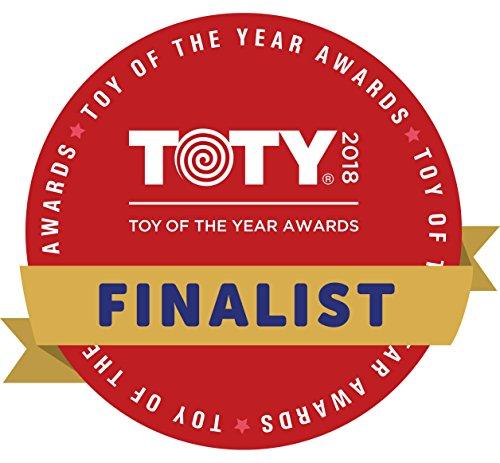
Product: Mickey Mouse Mickey and The Roadster Racers Racing Adventures
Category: Toys & Games | Stuffed Animals & Plush Toys | Plush Interactive Toys
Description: Roadster Racing Adventures Mickey drives his roadster car.
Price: $49.95
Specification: ProductDimensions:15x6x16inches|ItemWeight:3pounds|ShippingWeight:3.55pounds(Viewshippingratesandpolicies)|DomesticShipping:ItemcanbeshippedwithinU.S.|InternationalShipping:ThisitemcanbeshippedtoselectcountriesoutsideoftheU.S.LearnMore|ASIN:B06XKPDVQ3|Itemmodelnumber:11146|Manufacturerrecommendedage:36months-10years|Batteries:4AAbatteriesrequired.(included)